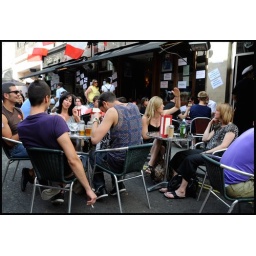
Eating in the road outside Bar Italia. Should close the street more often